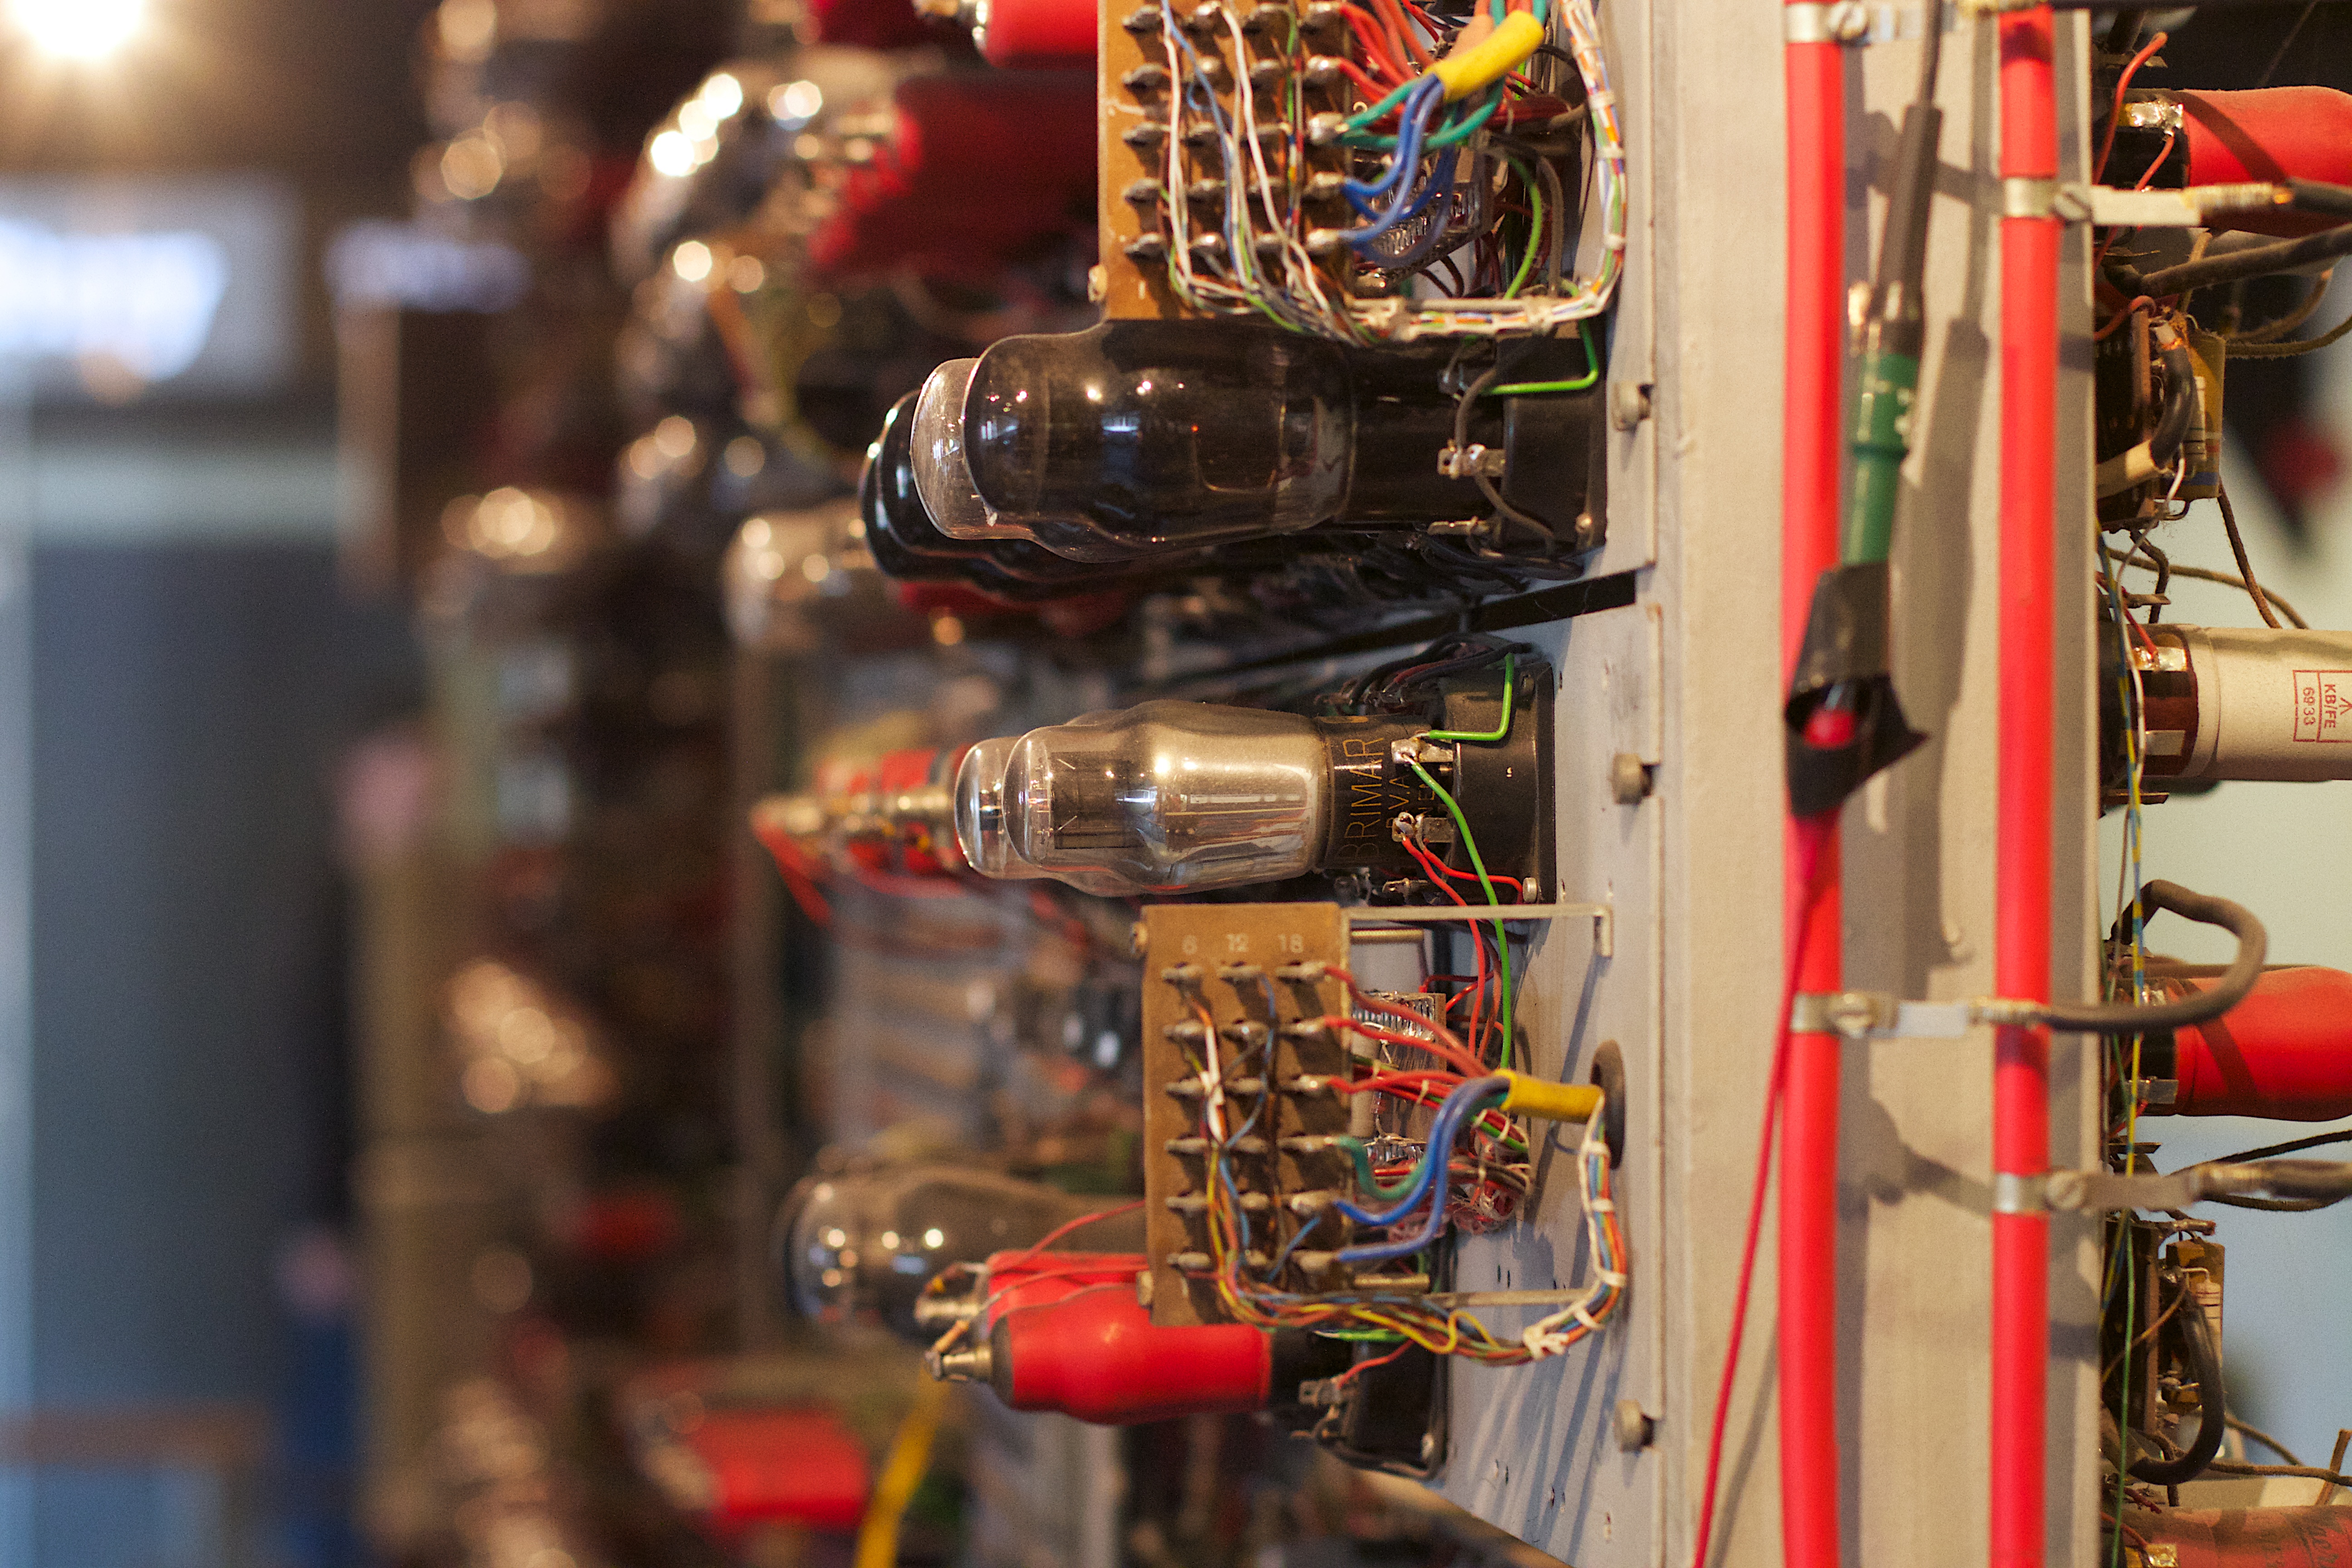
tnmoc